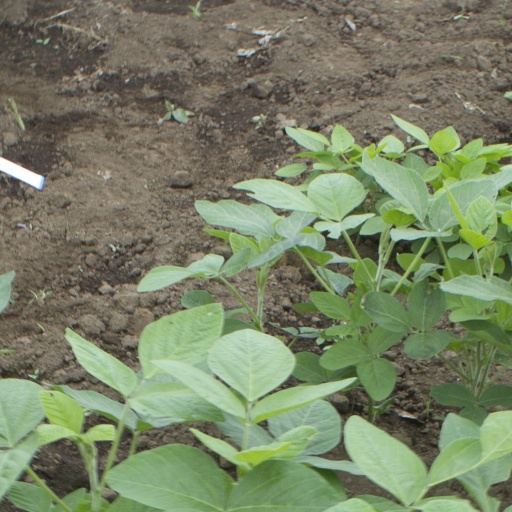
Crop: soybean